Earliest known life forms

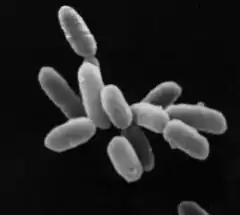
Archaea (prokaryotic microbes) were first found in extreme environments, such as hydrothermal vents.

The oldest disputed geochemical evidence of life is isotopically light graphite inside a single zircon grain from the Jack Hills in Western Australia. The graphite showed a δC signature consistent with biogenic carbon on Earth. Other early evidence of life is found in rocks both from the Akilia Sequence and the Isua Supracrustal Belt (ISB) in Greenland. These 3.7 Ga metasedimentary rocks also contain graphite or graphite inclusions with carbon isotope signatures that suggest biological fractionation.